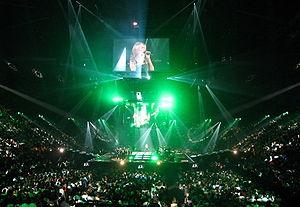
Céline Dion, née le 30 mars 1968 à Charlemagne, au Québec, est une chanteuse canadienne.
Le Taking Chances World Tour est une tournée mondiale de Céline Dion qui a commencé le 14 février 2008 à Johannesbourg en Afrique du Sud et s'est terminée le 26 février 2009 à Omaha aux États-Unis. Réunissant un total de 132 concerts donnés dans 27 pays à travers les cinq continents, elle rassemble environ trois millions de spectateurs et génère près de 280 millions de dollars, ce qui en fait la troisième tournée la plus rentable de l'histoire pour un artiste solo une fois les recettes ajustées à l'inflation.